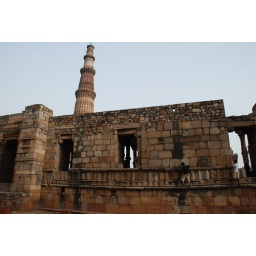
two boys, trying to cross the length of the monument, by walking along the side of the wall. location: Qutb Minar, New Delhi